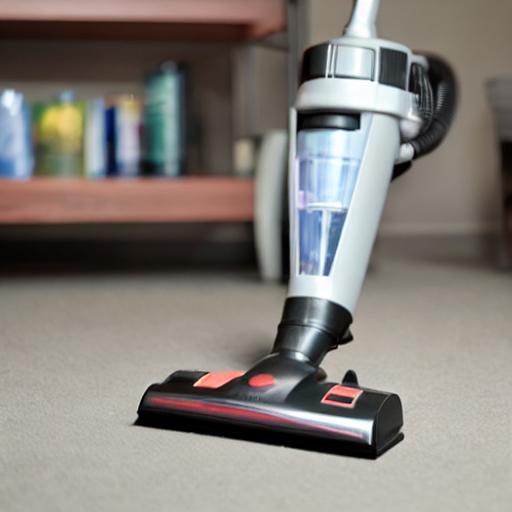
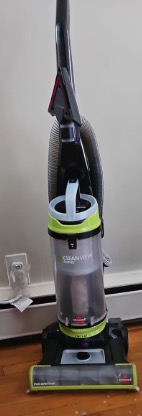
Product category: items_vacuum
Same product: no